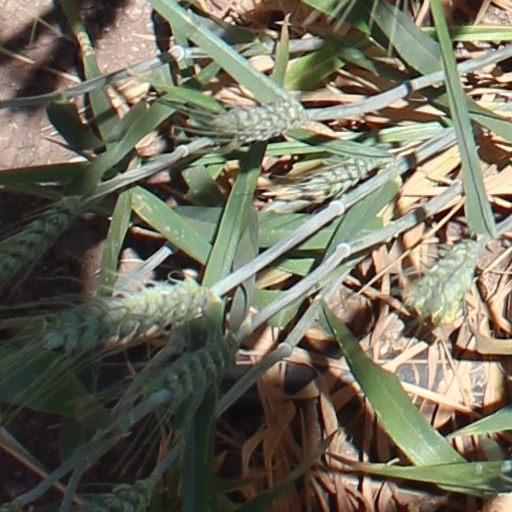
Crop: wheat